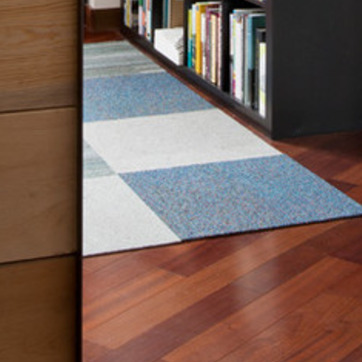
Material: carpet